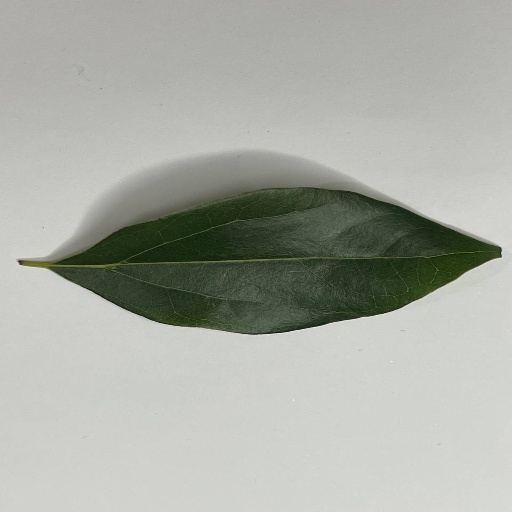
Species: Camphor
Leaf condition: Healthy Leaf